Tiffany Chapel

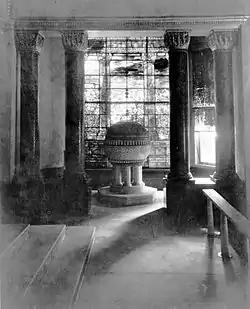
Tiffany Chapel, from the Historic American Buildings Survey

The Tiffany Chapel is a chapel interior designed by Louis Comfort Tiffany and created by the Tiffany Glass and Decorating Company. First installed for the 1893 World's Columbian Exposition in Chicago, the chapel was later moved to the Cathedral of St. John the Divine in New York City, then re-acquired by Tiffany in 1916 and displayed in his own home. After the chapel was dismantled in 1949, parts were sold and the remaining portions were put on display at the Charles Hosmer Morse Museum of American Art in Winter Park, Florida in April 1999.